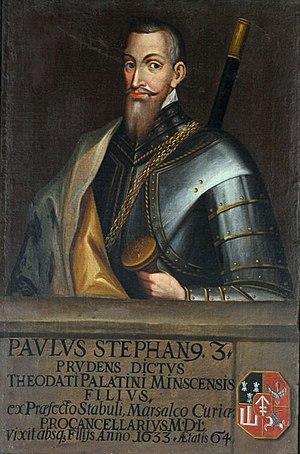
Paweł Stefan Sapieha, magnat de Pologne-Lituanie, membre de la famille Sapieha, grand écuyer de Lituanie, vice-chancelier de Lituanie